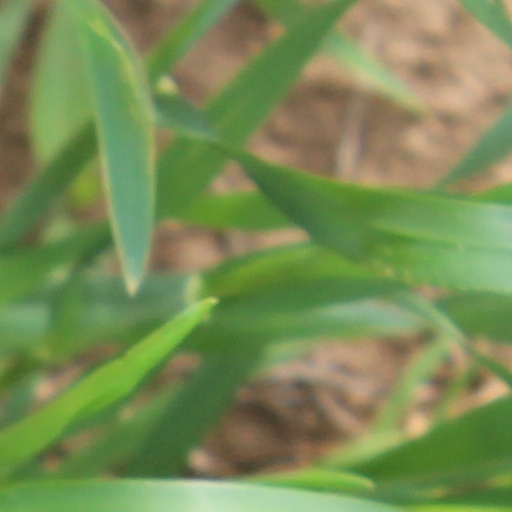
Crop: wheat